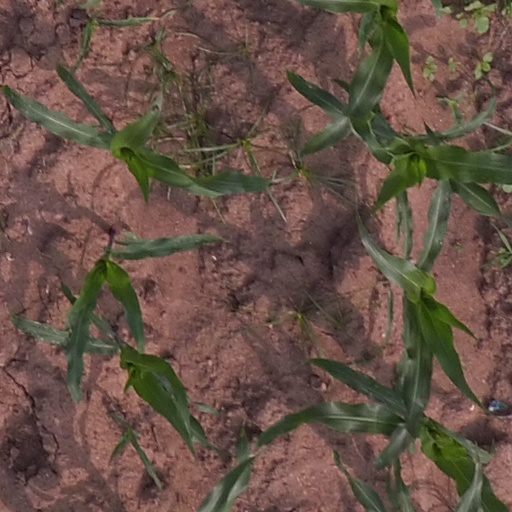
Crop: maize; corn